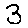
Label: 3